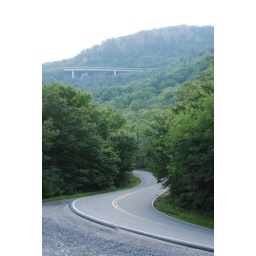
Took a small highway under the Blue Ridge PKWY. Great views of the mountains and the PKWY too.